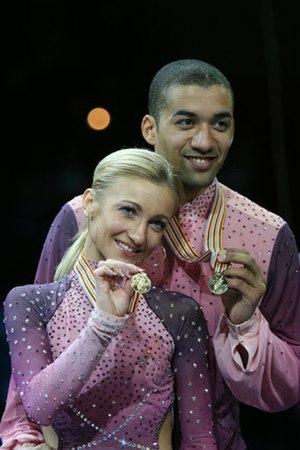
Aljona Savchenko, née le 19 janvier 1984 à Kiev, est une patineuse artistique germano-ukrainienne. Avec son partenaire Robin Szolkowy avec lequel elle patine de 2003 à 2014, elle est double médaillée de bronze olympique, quintuple championne du monde, quadruple championne d'Europe, et octuple championne d'Allemagne.
Robin Szolkowy, né le 17 juillet 1979 à Greifswald, est un patineur artistique allemand. Avec sa partenaire Aliona Savchenko avec laquelle il a patiné entre 2003 et 2014, il est double médaillé de bronze aux Jeux olympiques de 2010 et de 2014, quintuple champion du monde, et quadruple champion d'Europe.